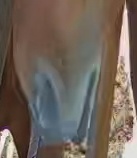
Face region: mouth_nostrils (mouth_chin_nostrils_and_profile)
Pain indicator: not_present